List of songs recorded by Camila Cabello

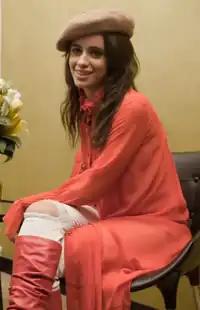
Camila Cabello for MTV International on December 7, 2017

Cuban-American singer Camila Cabello has recorded songs for two studio albums, one live album, single droplets and guest features. Her debut single as a solo artist was her collaboration with Shawn Mendes, "I Know What You Did Last Summer," released in November 2015, Cabello again released a collaborative single, "Bad Things," with Machine Gun Kelly in 2016, which was Cabello's first top 5 hit song on "Billboard" Hot 100. Before launching her debut album in 2017, Cabello also appeared as a featured artist on "Love Incredible" from Cashmere Cat's album "9", Pitbull and J Balvin's "The Fate of the Furious" single "Hey Ma", and Lin-Manuel Miranda's charity single "Almost Like Praying," and contributed the song "Crown" to the "Bright" soundtrack (2017) in collaboration with music producer duo Grey. She also released the stand-alone single "Crying in the Club" along with the promotional single "I Have Questions."